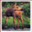
Label: deer